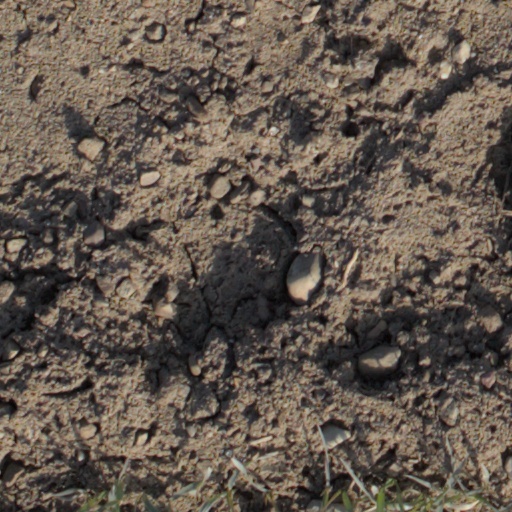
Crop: wheat